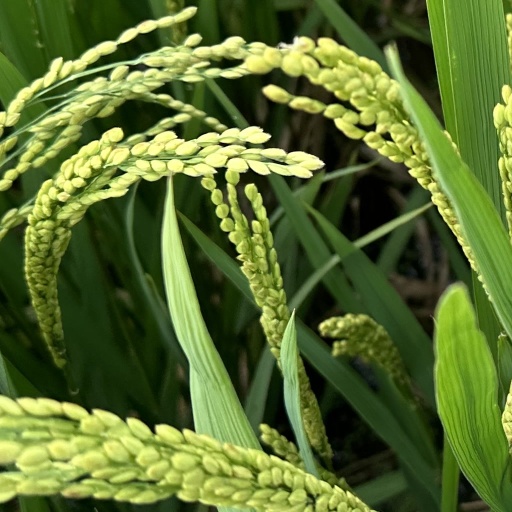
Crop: rice